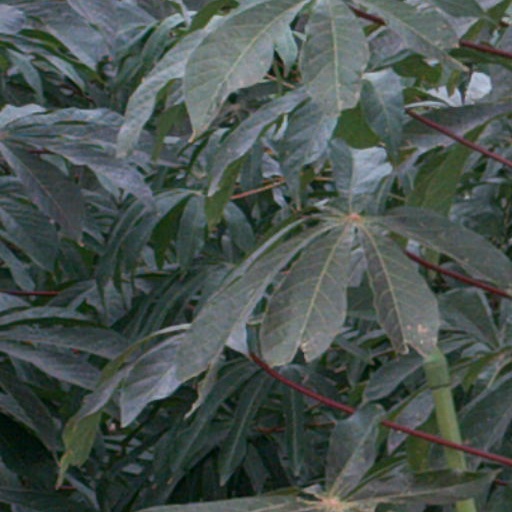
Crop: cassava